Het verboden rijk

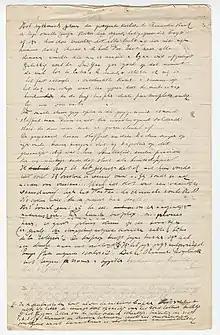
Manuscript

The novel was first published serially in the literary magazine "Forum", starting in the magazine's first issue, November 1931. The ninth issue of the magazine, September 1932, contained the last section, and by November 1932 "Het verboden rijk" was for sale in the bookstore (published by Nijgh & Van Ditmar), with minor corrections and one major excision. Following editions had more editorial changes, mostly minor. The excision is a passage detailing an affair between the Camões character and the princess who is betrothed to the Portuguese crown prince.